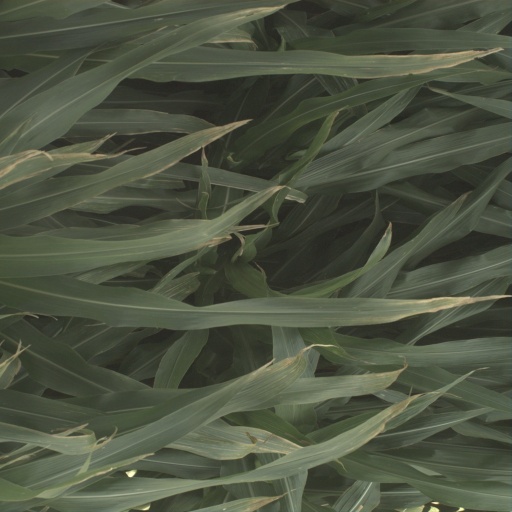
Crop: sorghum